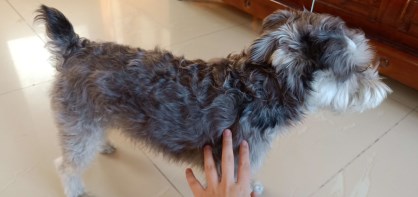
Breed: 2342-n000102-miniature_schnauzer